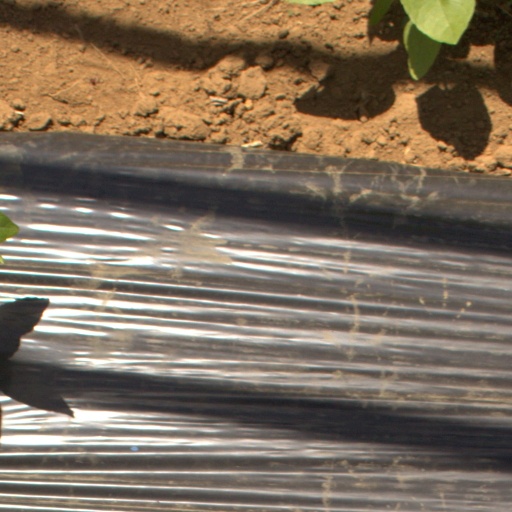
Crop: Jerusalem artichoke